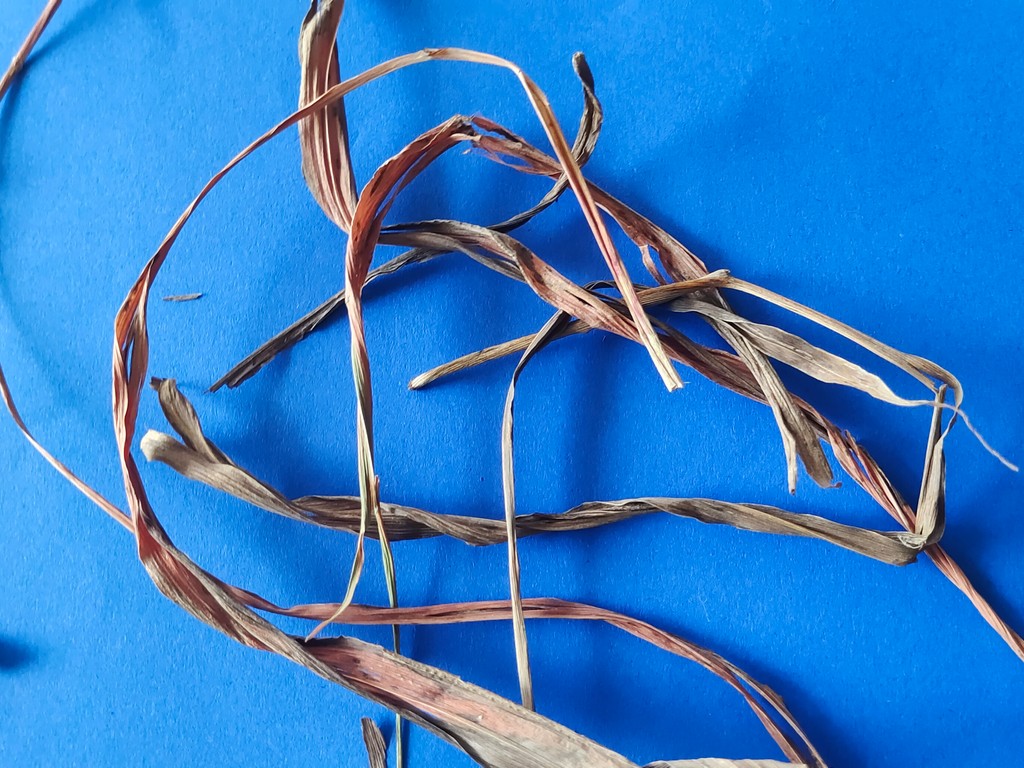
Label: Dried